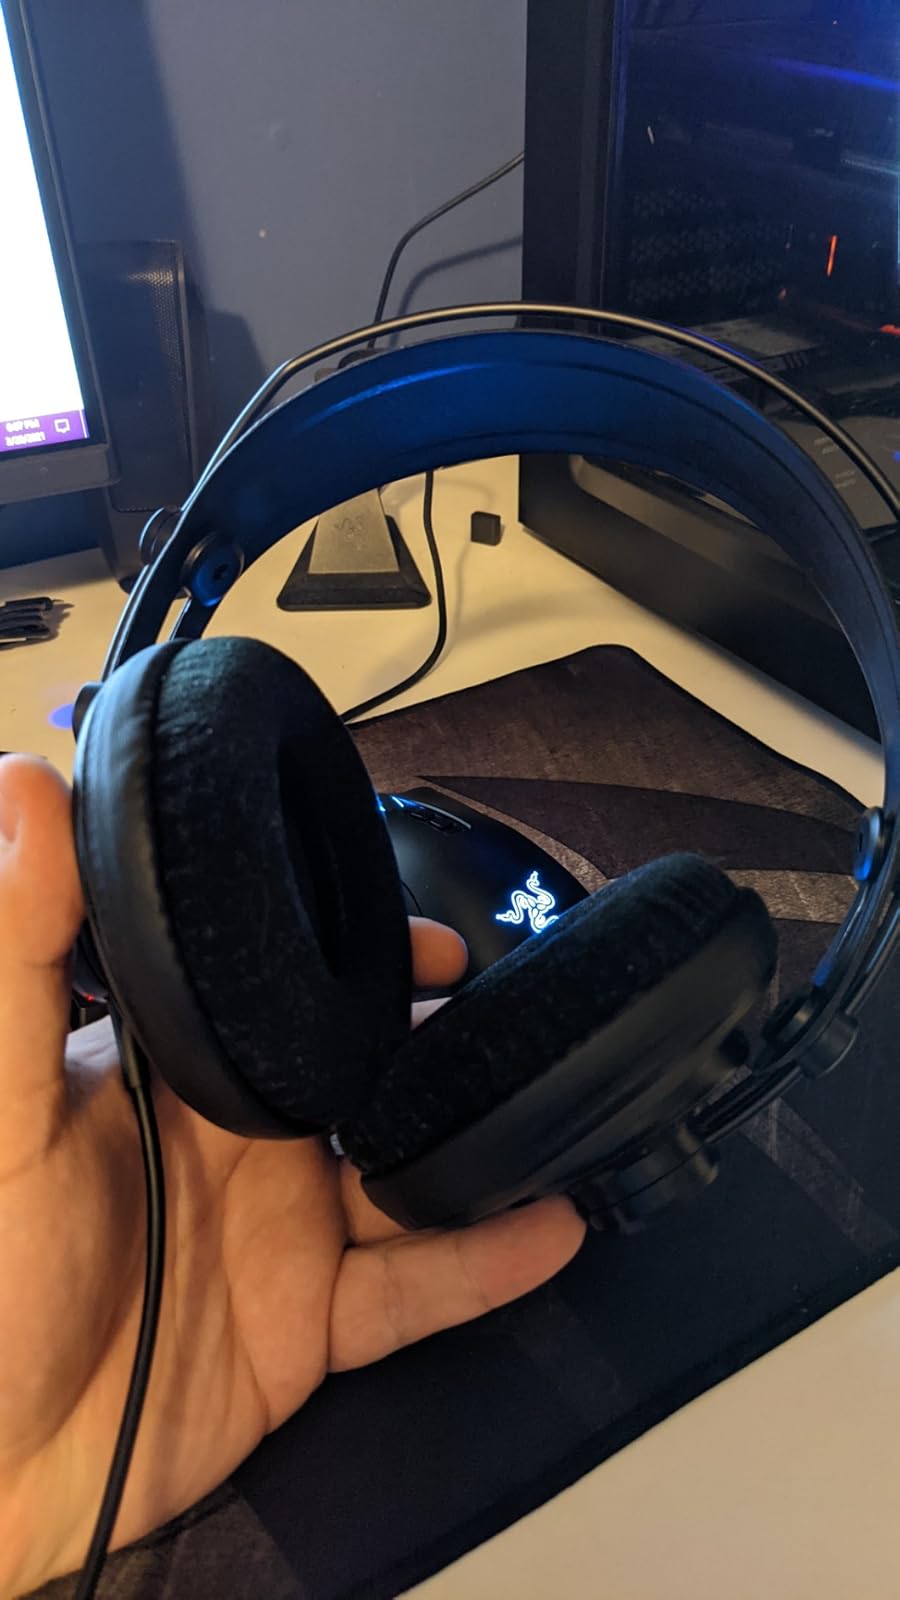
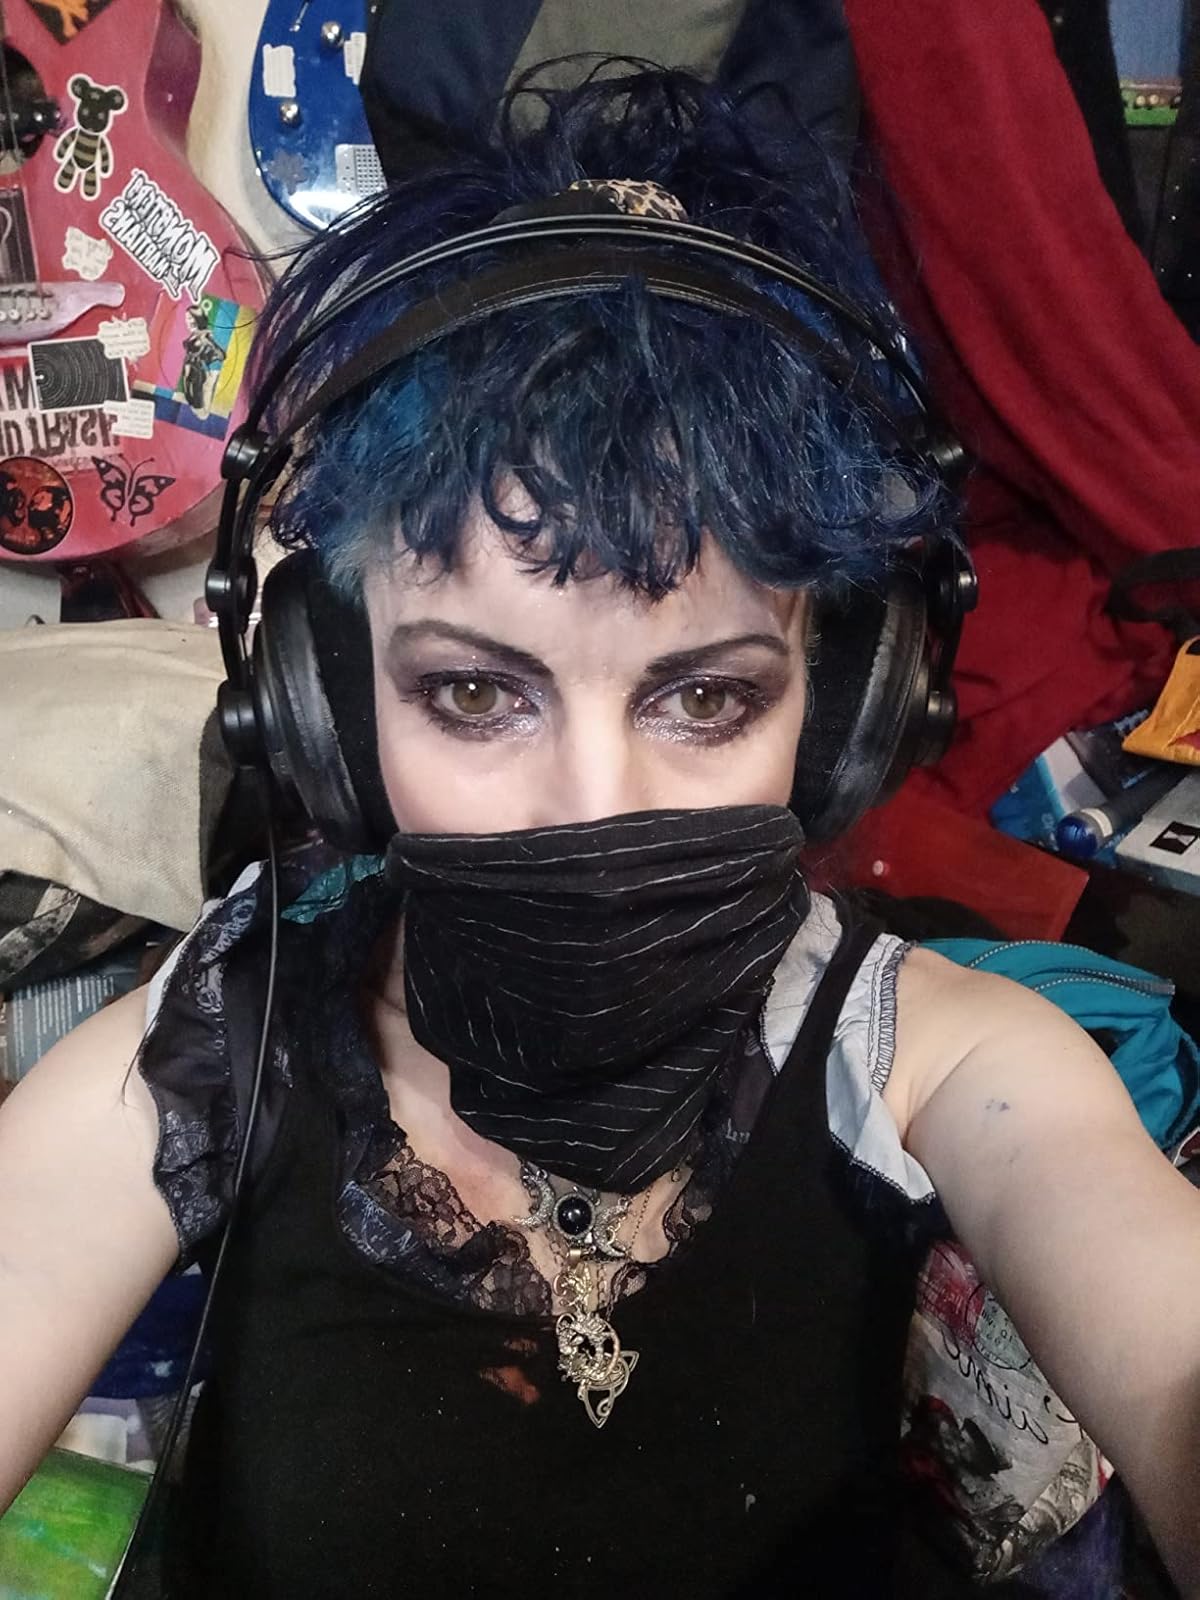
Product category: headphones
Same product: yes